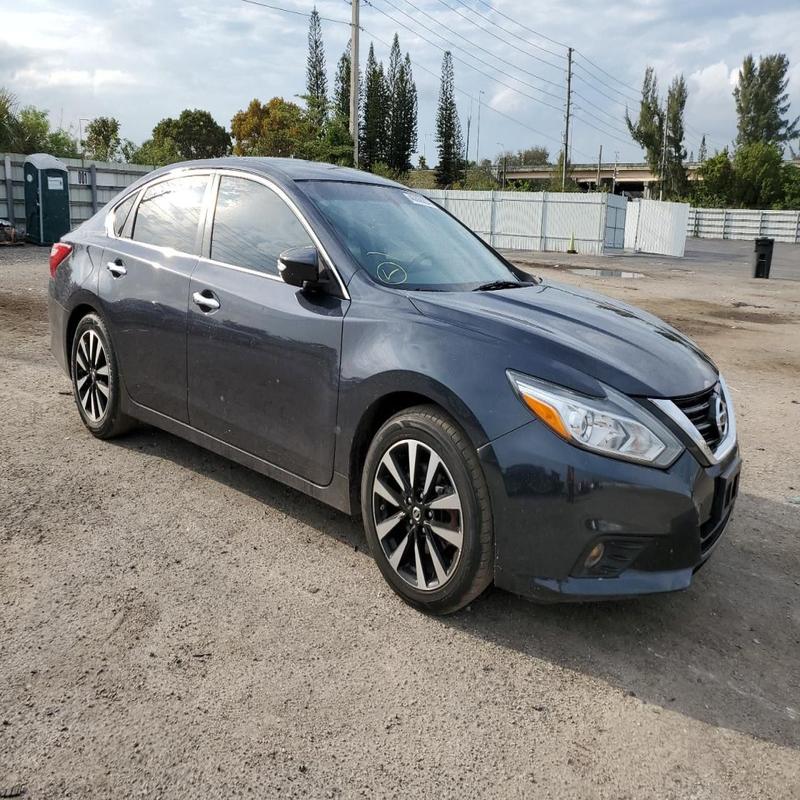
Aucun dommage détecté.
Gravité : aucun